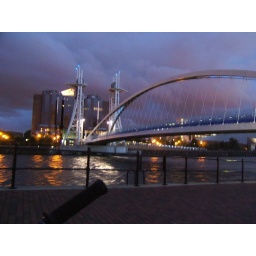
bridge over the ship cannal